Battle of Punnaikayal

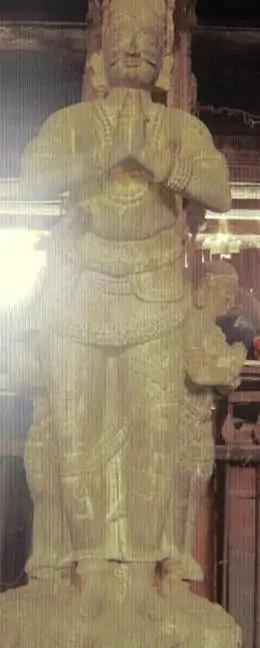
Statue of Vishwanatha Nayak

Despite the apparent submission of the Coromandel villages, Vitthala remained unsatisfied, as the Portuguese continued to dominate the region’s pearl fisheries and effectively controlled the land. Determined to eliminate their presence entirely, he devised a more aggressive strategy. Aware that the Portuguese had previously evaded defeat by retreating to the sea, he sought allies with strong naval capabilities. He formed an alliance with the Muhammadan pirate Irapali (Ali) a subject of the Zamorin of Calicut, who had long harbored hostilities against the Portuguese. Additionally, Vitthala secured the support of the powerful Ottoman fleet under the command of Seydi Ali Reis and Piri Reis both of whom were experienced in naval warfare against Portuguese forces. With this formidable coalition, he launched a renewed campaign aimed at eliminating Portuguese influence in the region.